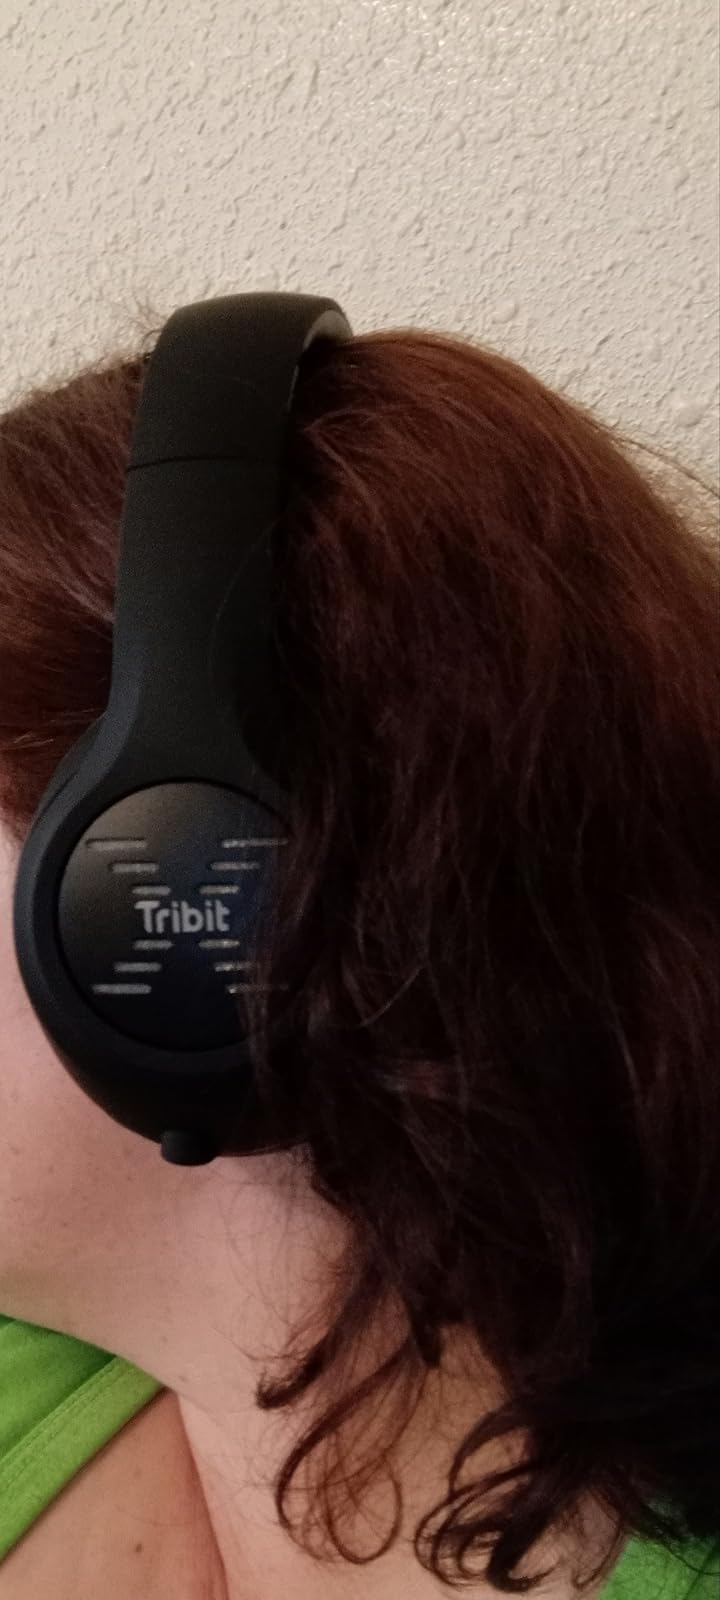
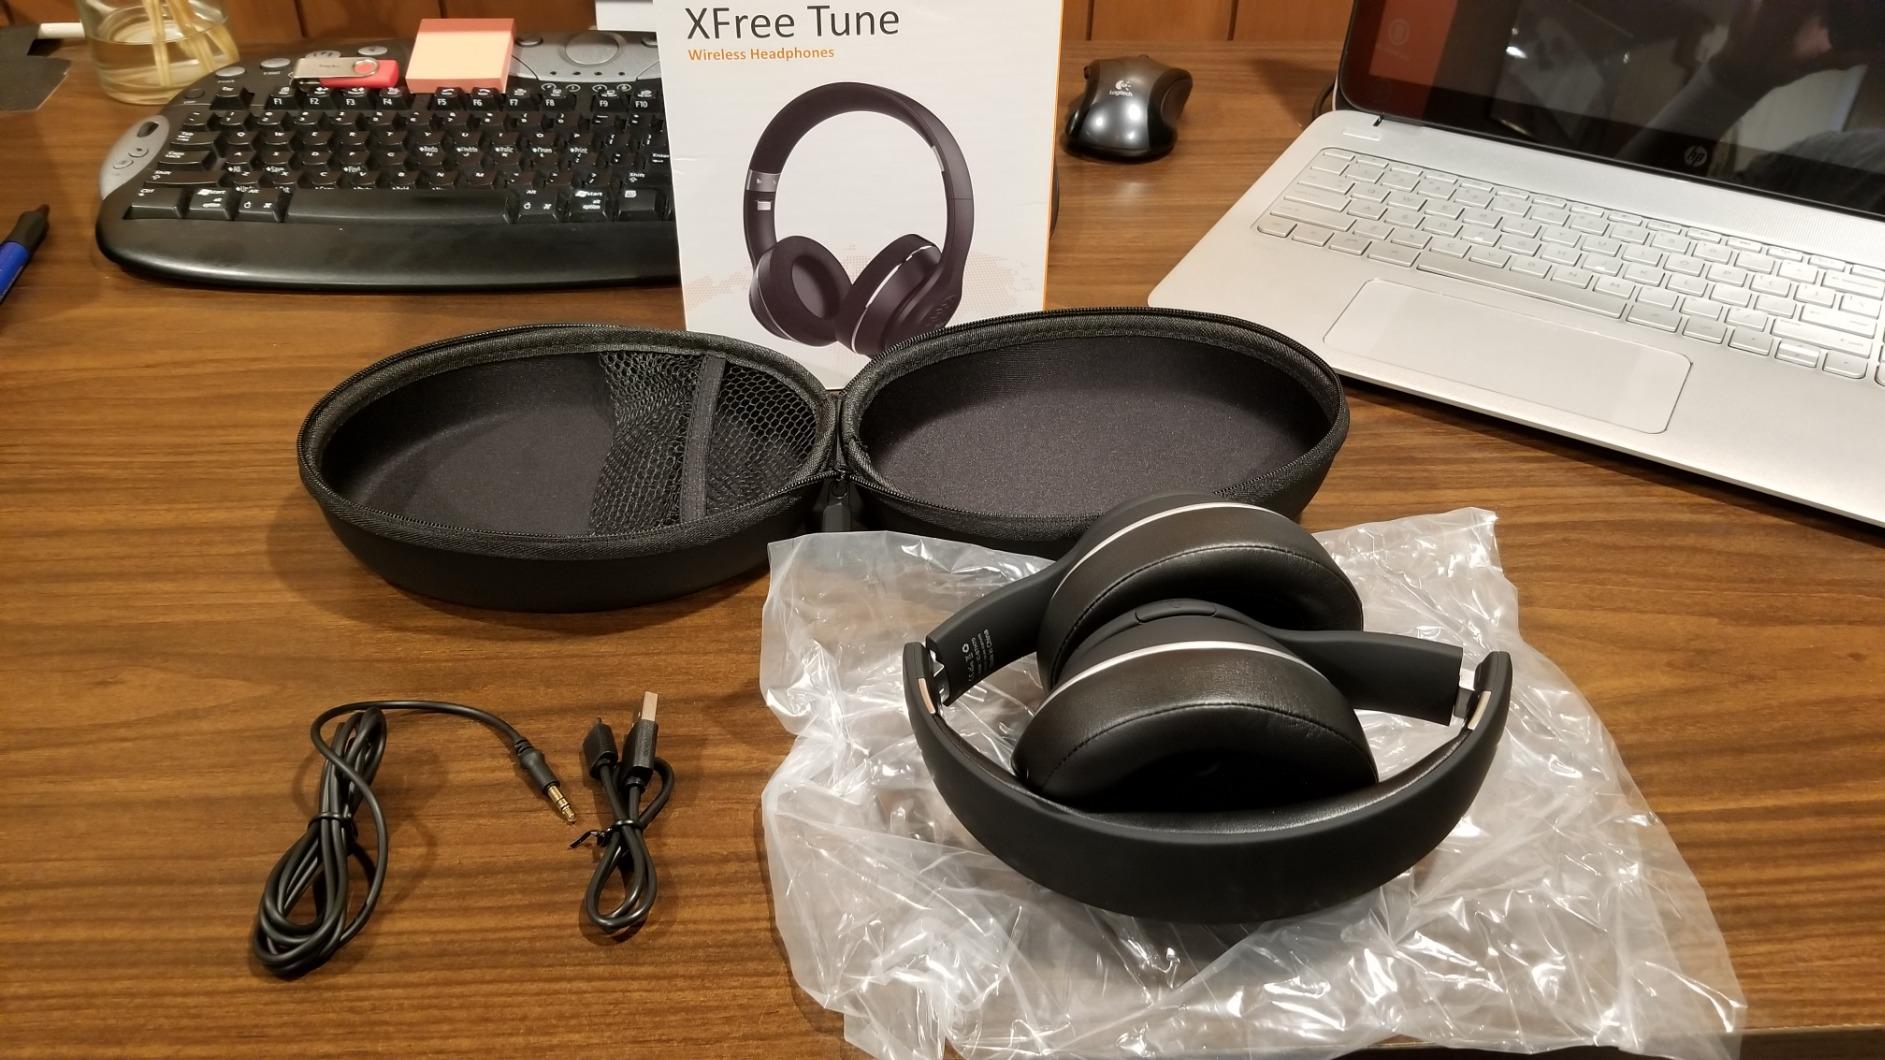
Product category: headphones
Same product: yes